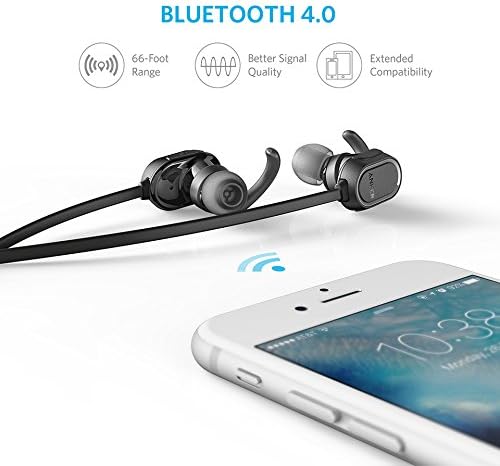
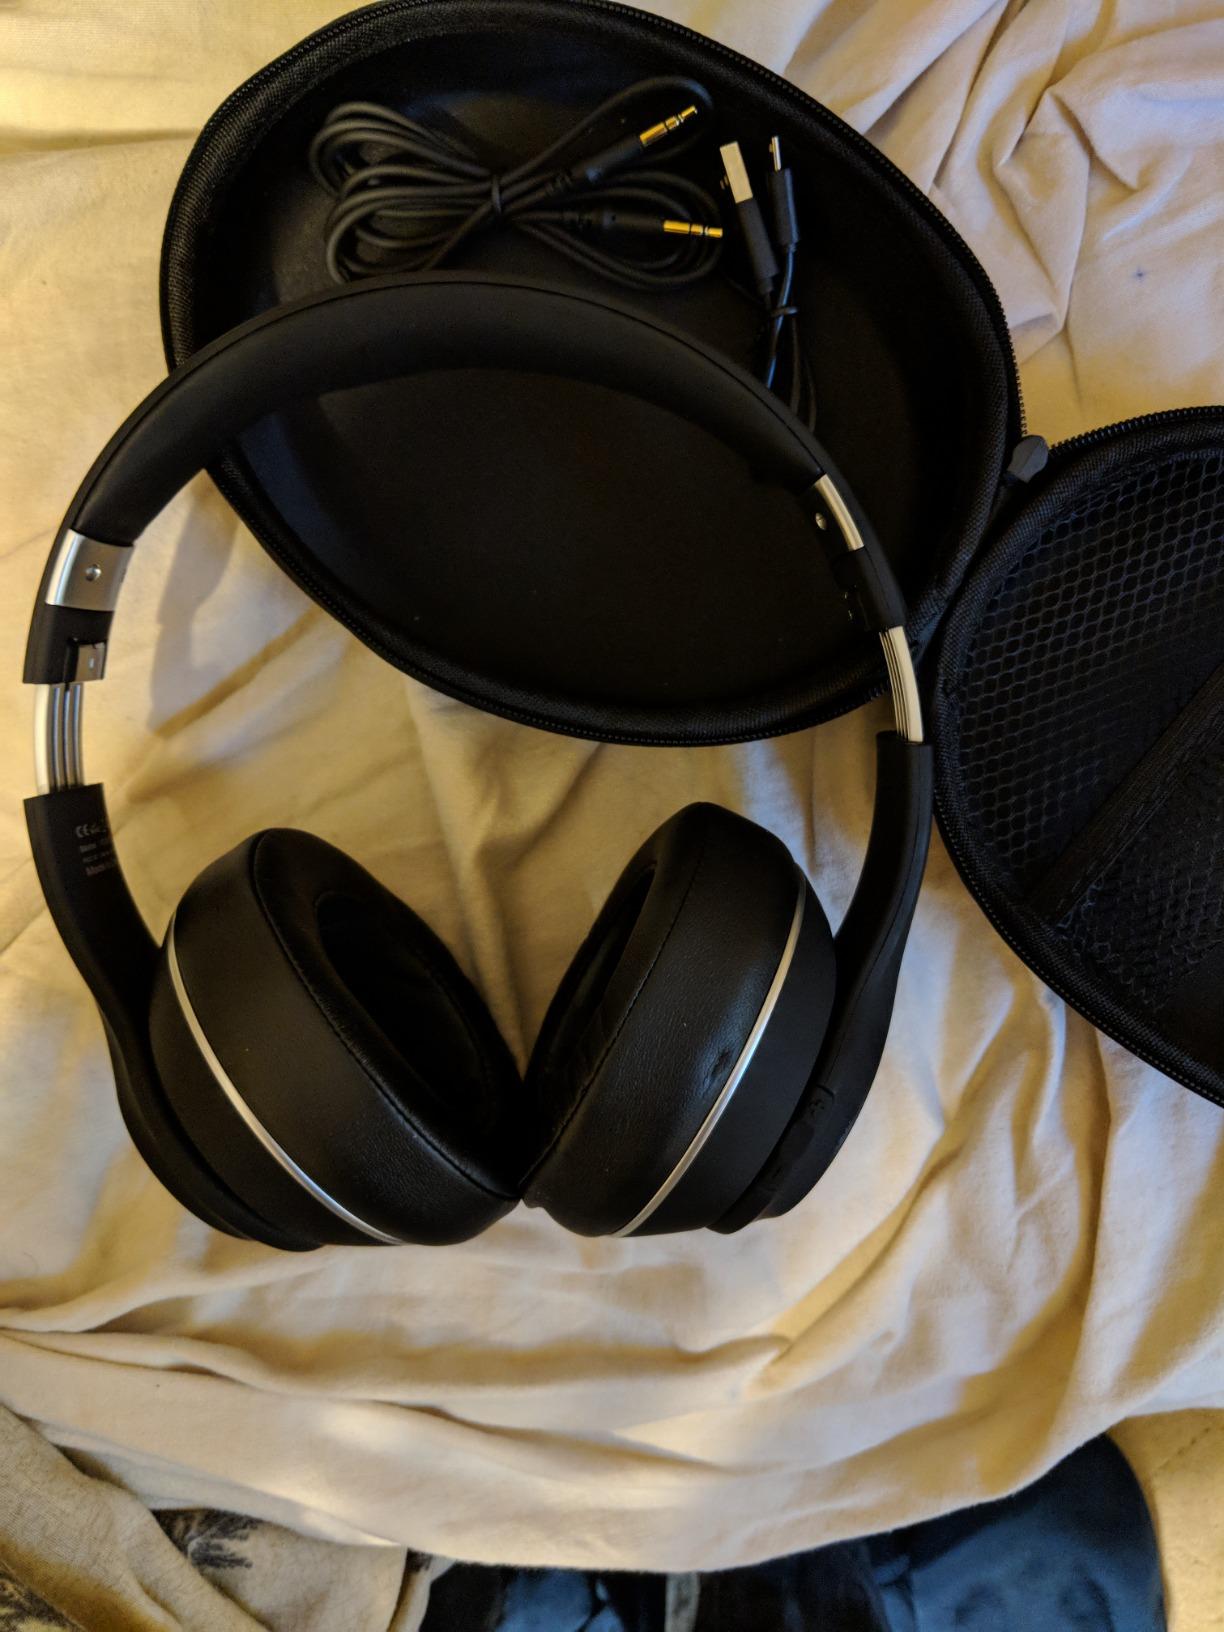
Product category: headphones
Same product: no